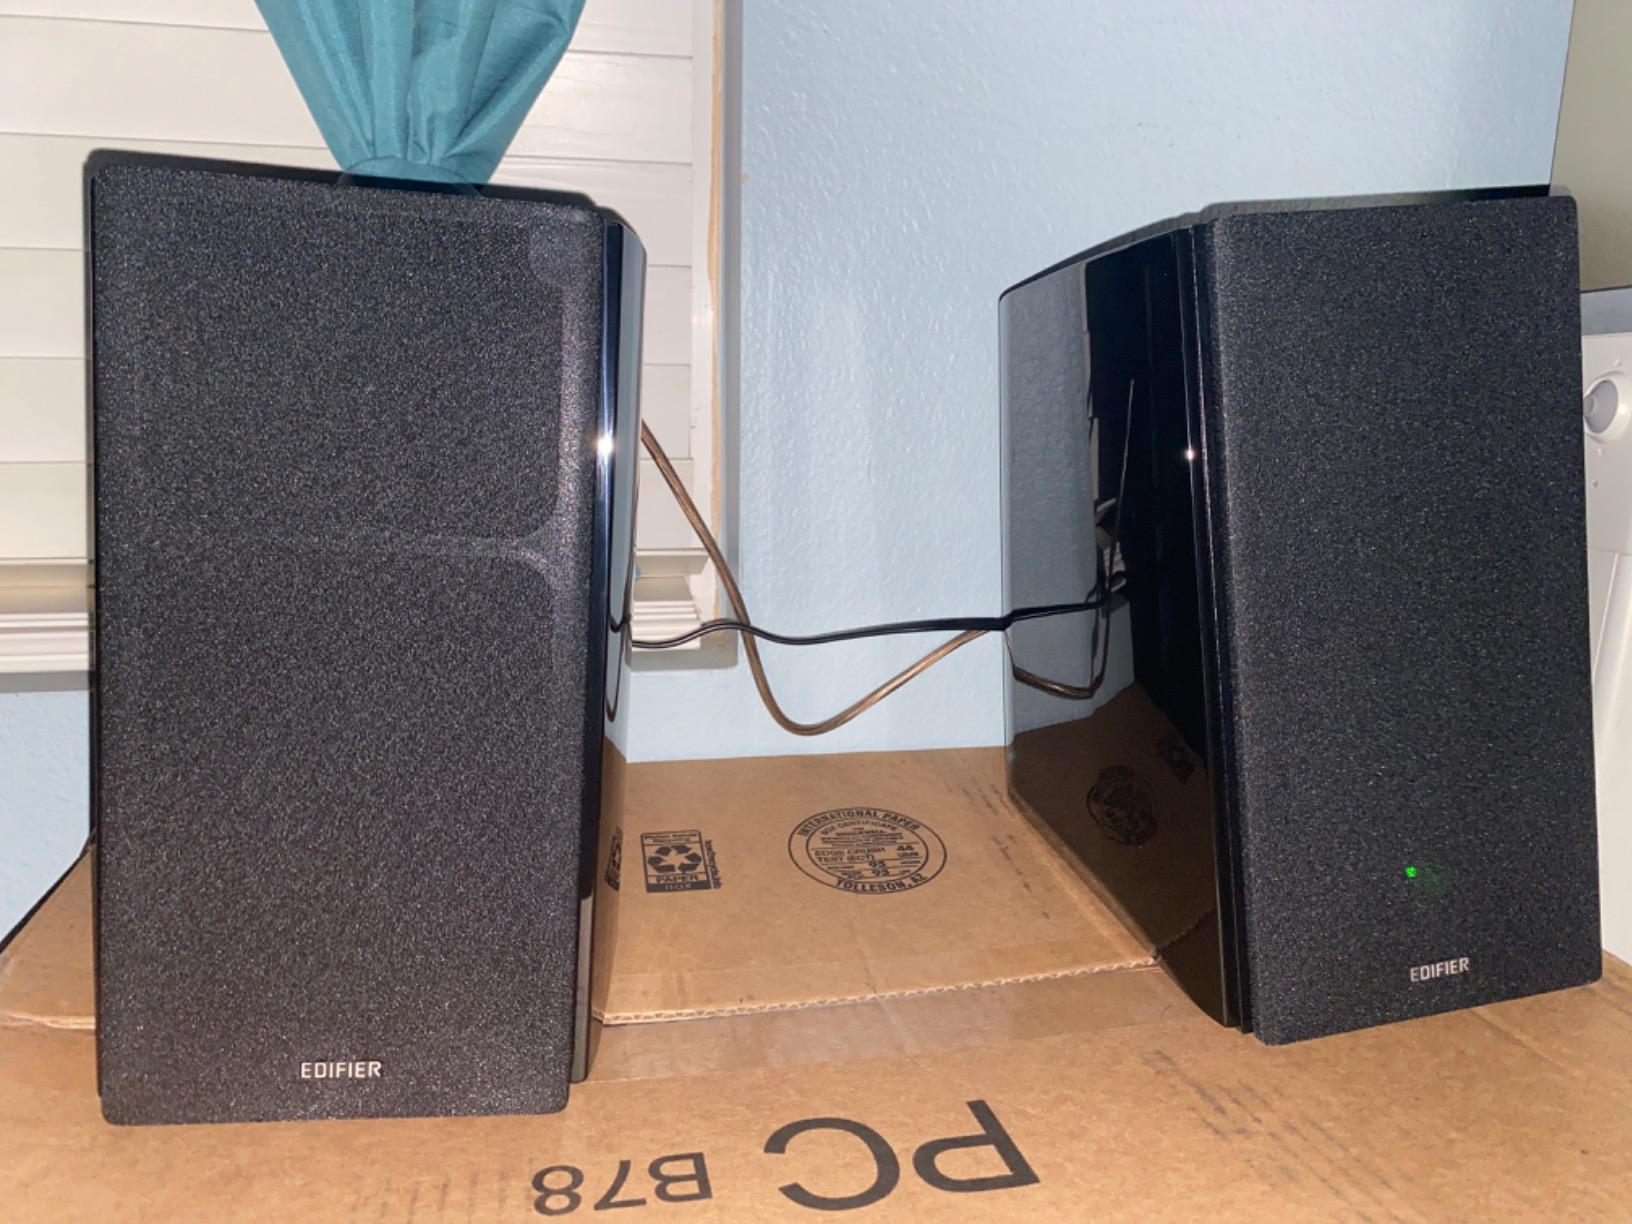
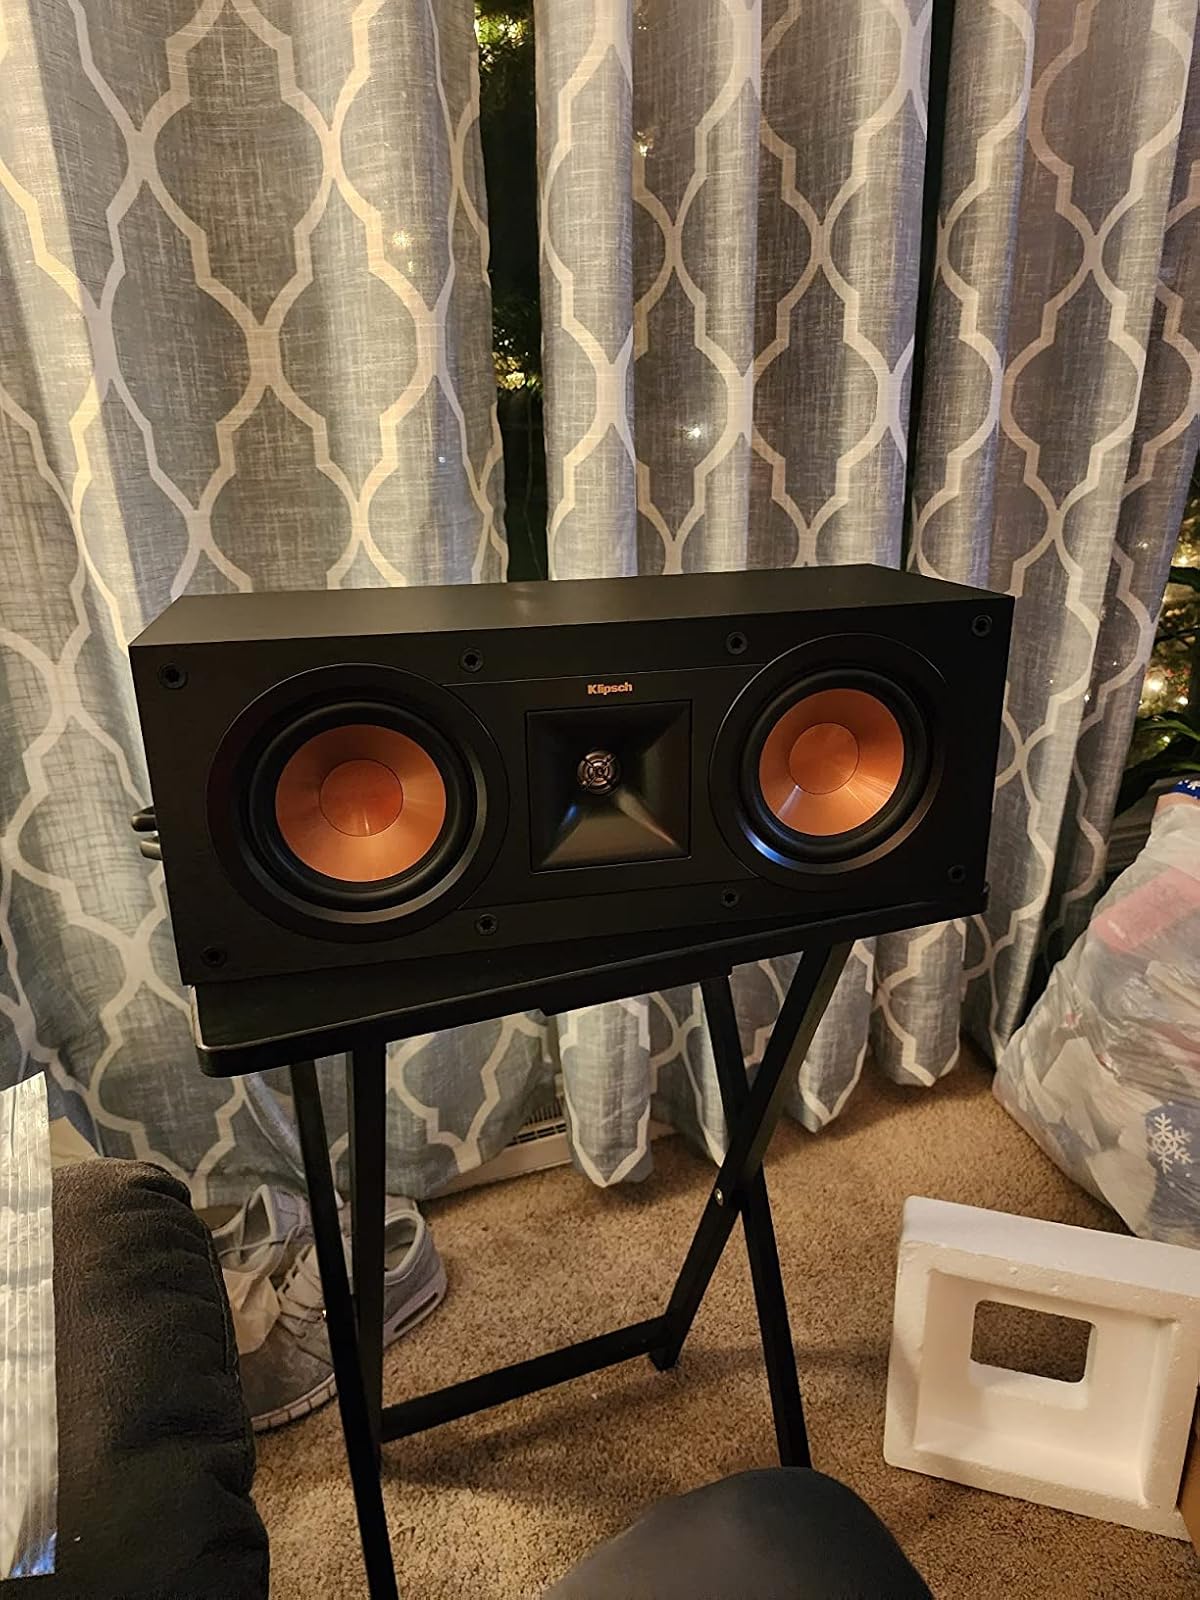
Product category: speaker
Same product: no